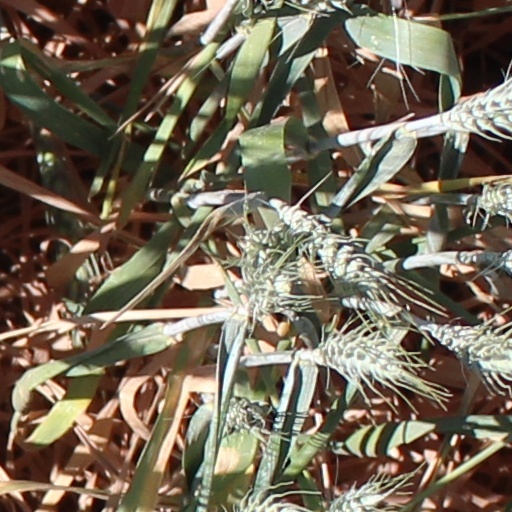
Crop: wheat